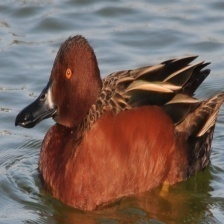
Species: CINNAMON TEAL
Scientific name: ANAS CYANOPTERA
ImageNet parent category: drake